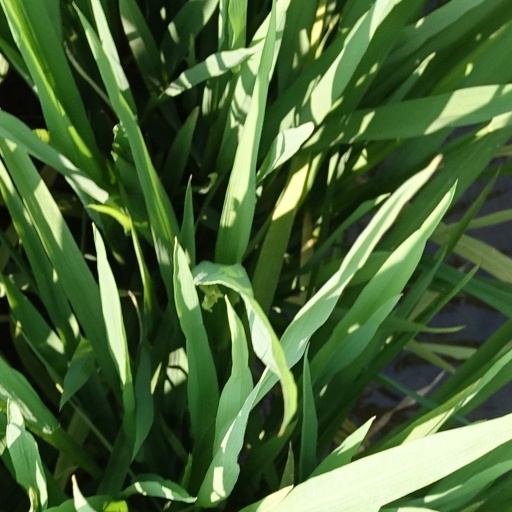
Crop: rice